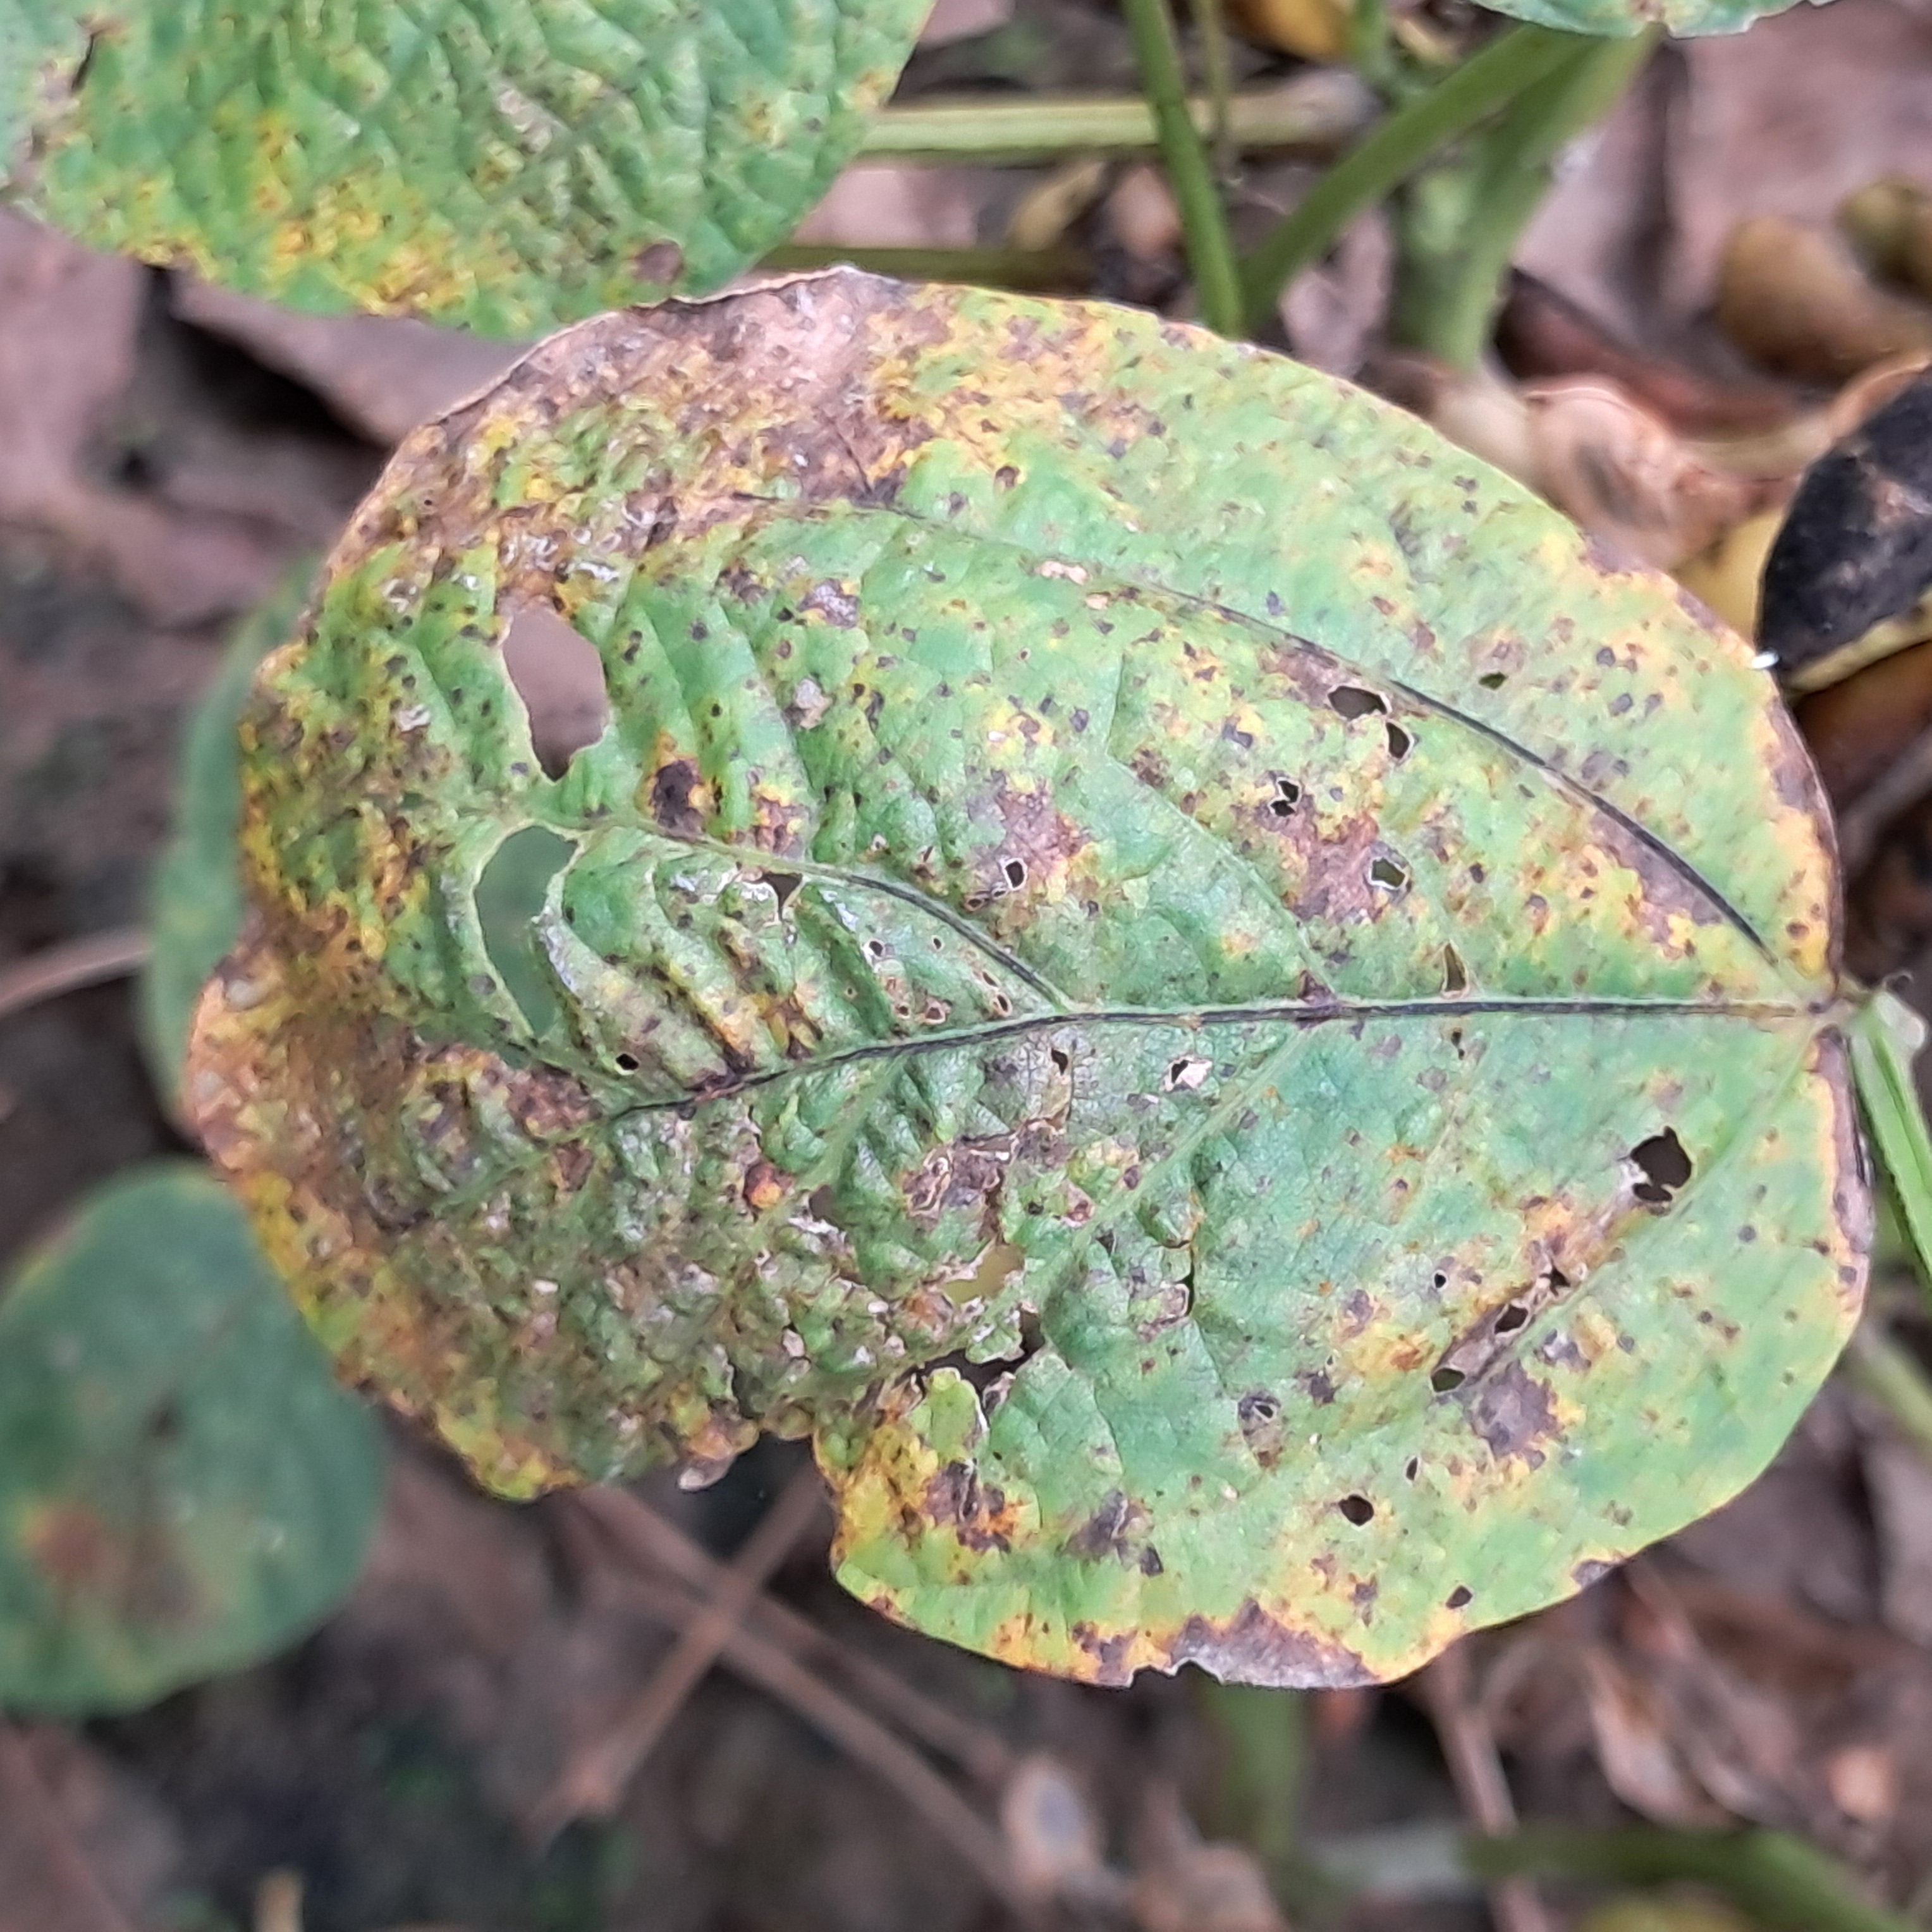
Label: Rust